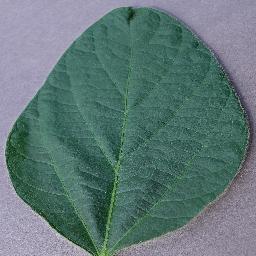
Label: Soybean___healthy